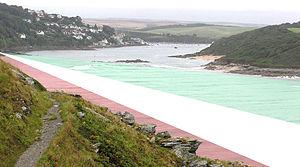
En navigation maritime, un feu à secteurs ou feu de guidage est un balisage lumineux, généralement porté par un phare ou une balise, dont le faisceau lumineux change de couleur selon l'endroit d'où il est observé. Il est généralement utilisé pour permettre aux navires de naviguer de nuit dans un chenal maritime relativement étroit entouré de dangers comme un chenal d'entrée de port.